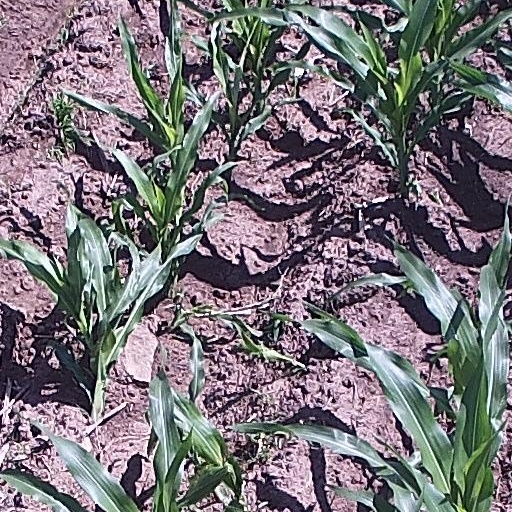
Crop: maize; corn